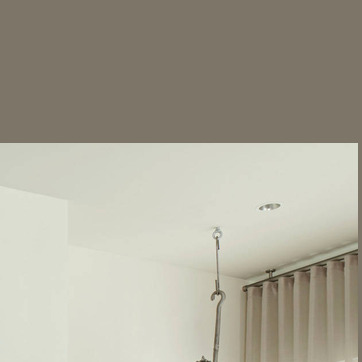
Material: painted